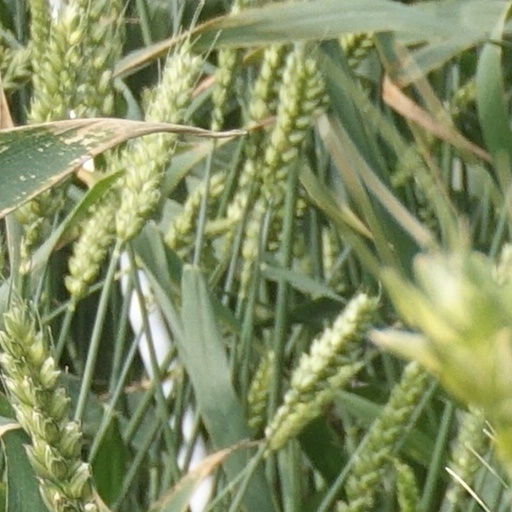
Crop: wheat